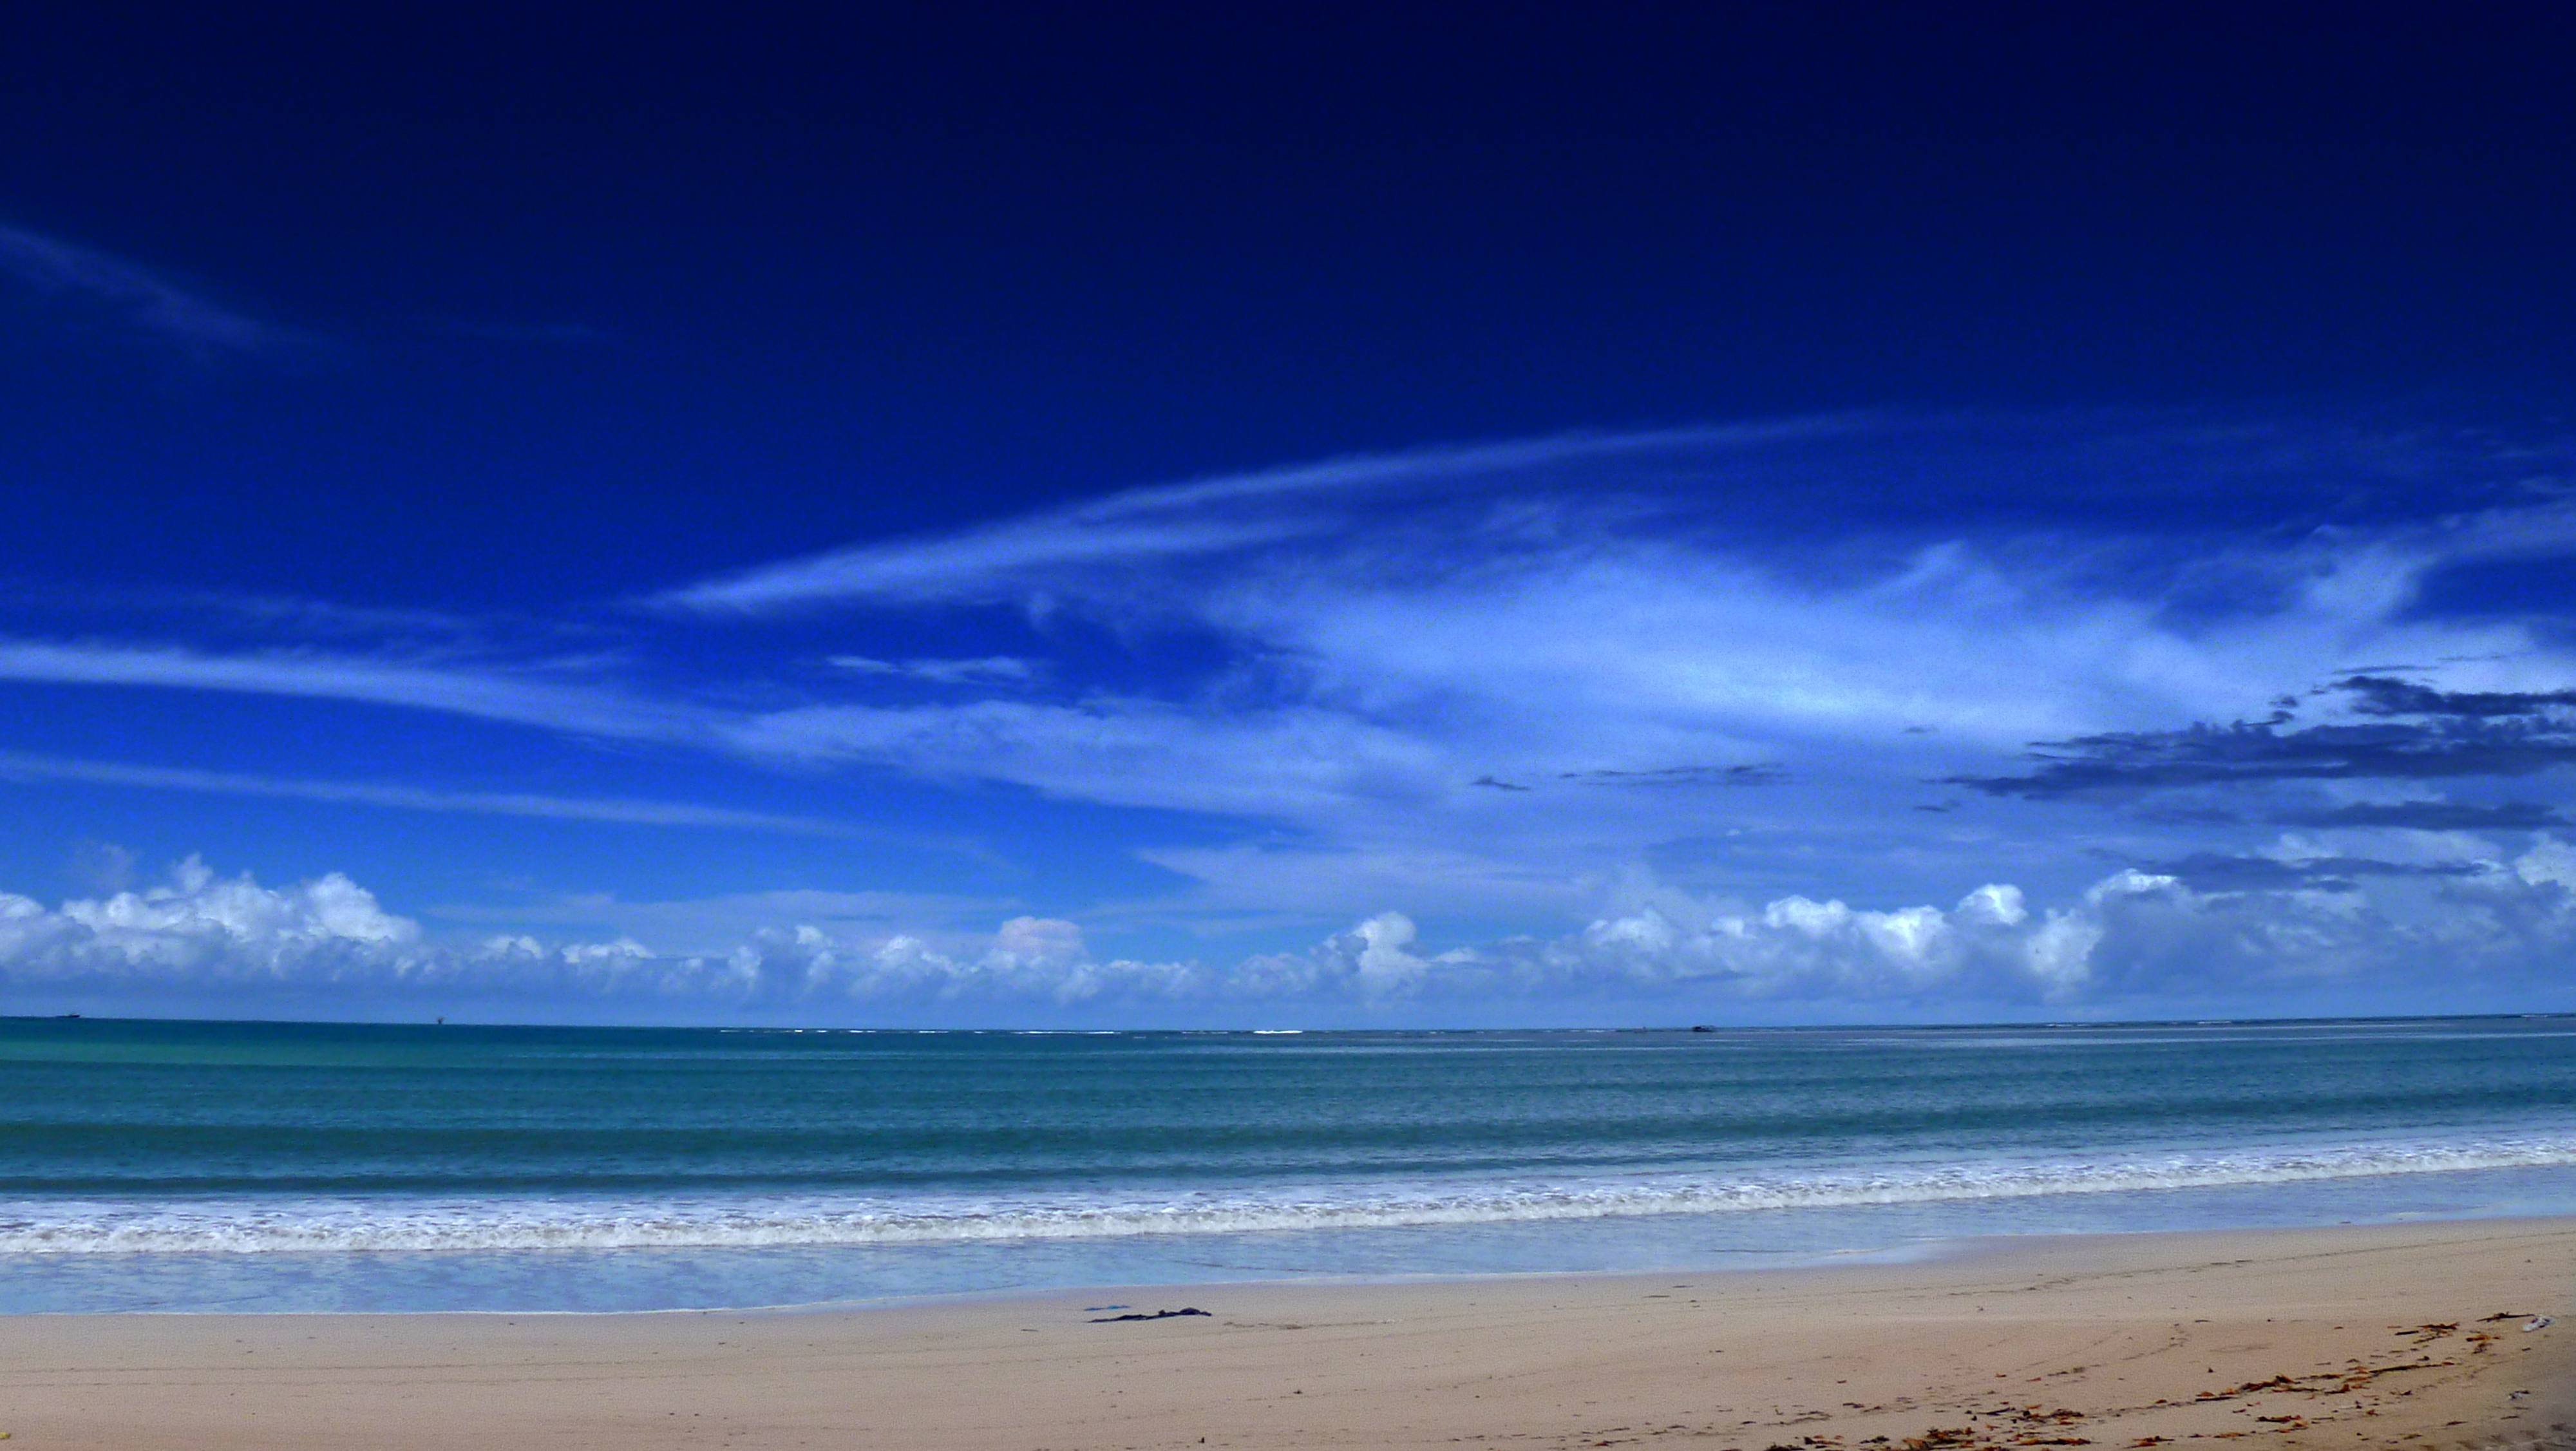
beach, sea, coast, sand, ocean, horizon, cloud, sky, sunrise, sunlight, shore, wave, dawn, atmosphere, dusk, body of water, morro, morrodesaopaulo, wind wave